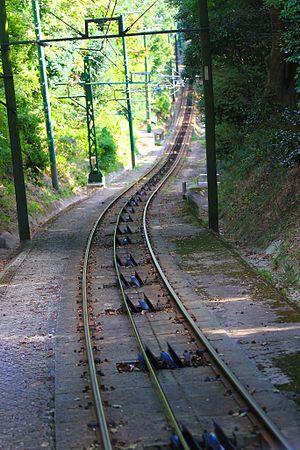
Le funiculaire Rokkō est un funiculaire exploité par la société de tourisme Rokkō localisée dans l'arrondissement Nada de la ville Kōbe dans la préfecture de Hyogo. Il relie deux stations dans les monts Rokkō sur la ligne Rokkō Cable.